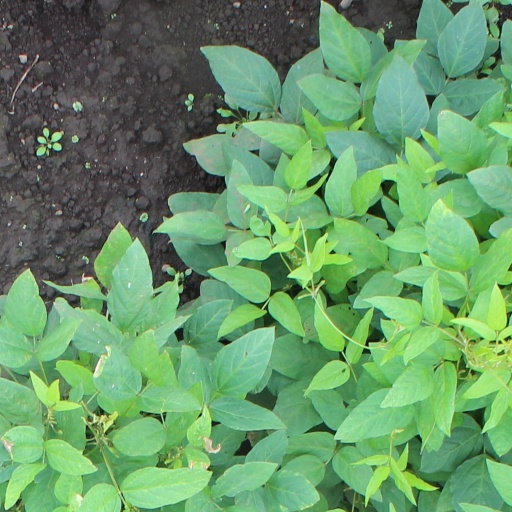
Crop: soybean